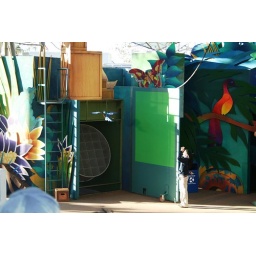
This is how they make a bird look like it is flying in the movies.